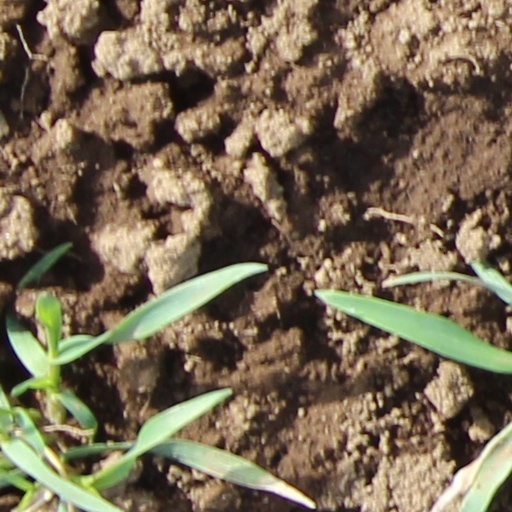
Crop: wheat